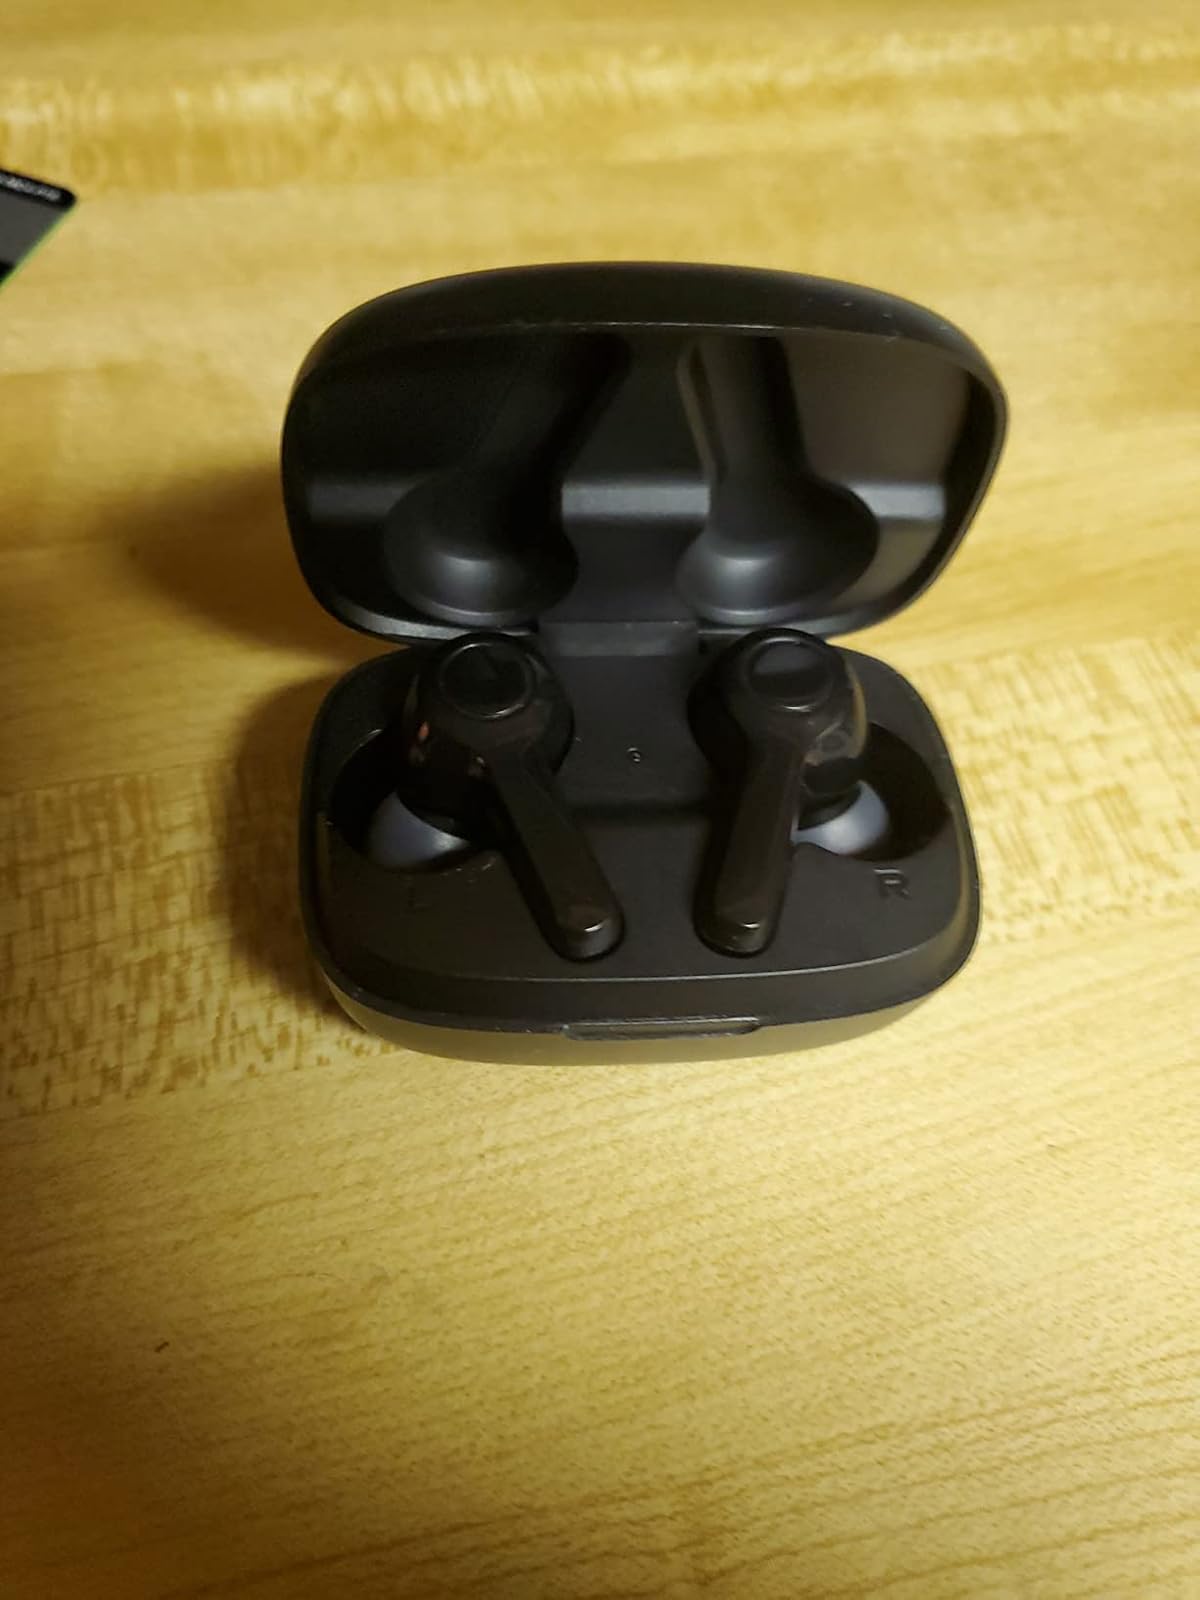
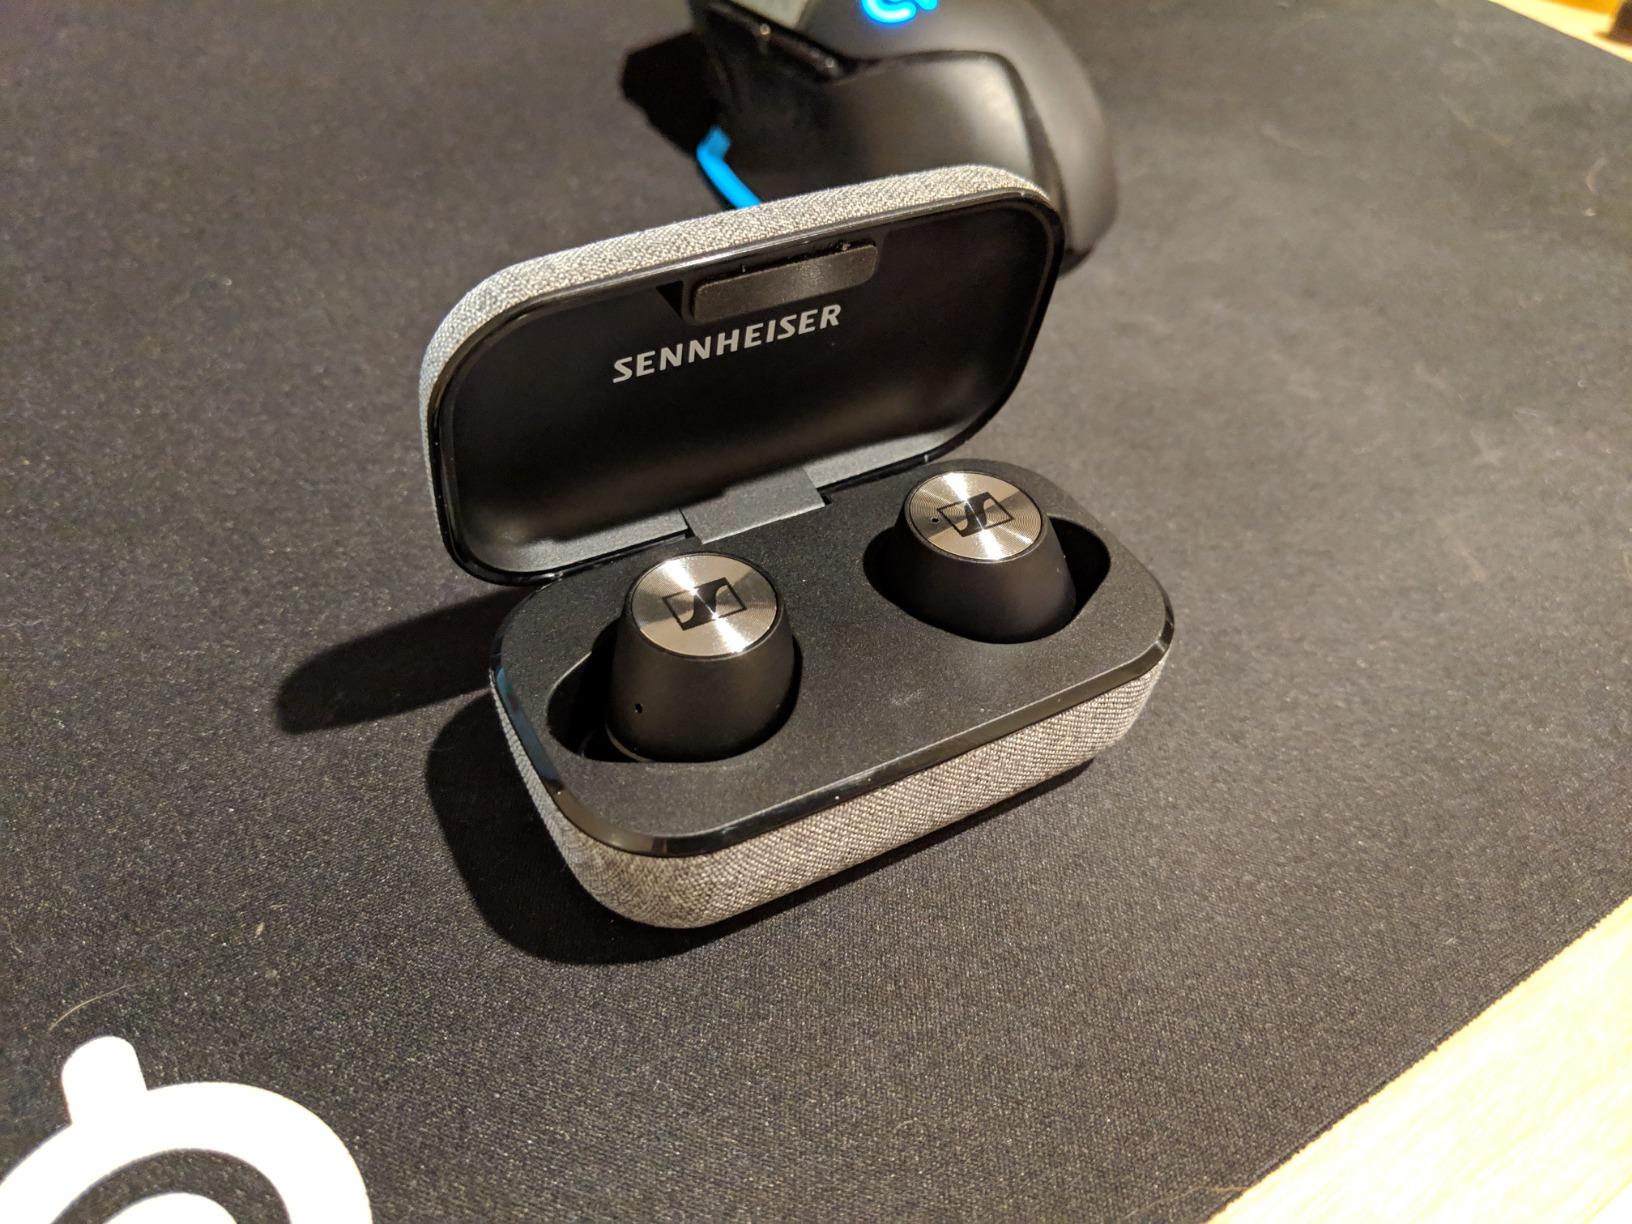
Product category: earbuds
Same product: no